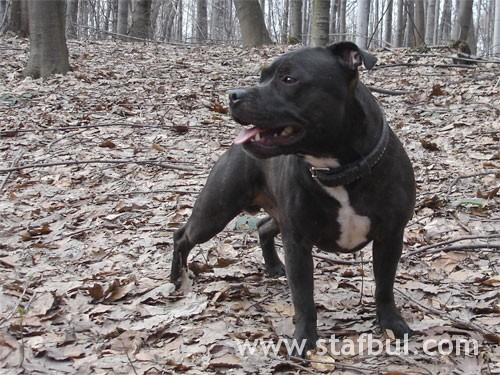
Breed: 203-n000015-Staffordshire_bullterrier